Otto von Bismarck

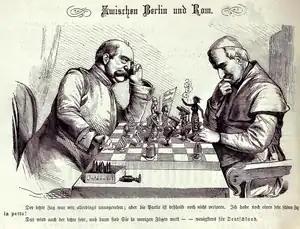
"Between Berlin and Rome", Bismarck confronts Pope Pius IX, 1875.

In 1866, Austria reneged on the agreement and demanded that the Diet determine the Schleswig–Holstein issue. Bismarck used this as an excuse to start a war with Austria by accusing them of violating the Gastein Convention. Bismarck sent Prussian troops to occupy Holstein. Provoked, Austria called for the aid of other German states, who quickly became involved in the Austro-Prussian War. Thanks to Roon's reorganization, the Prussian Army was nearly equal in numbers to the Austrian Army. With the strategic genius of Moltke, the Prussian army fought battles it was able to win. Bismarck had also made a secret alliance with Italy, who desired Austrian-controlled Veneto. Italy's entry into the war forced the Austrians to divide their forces.